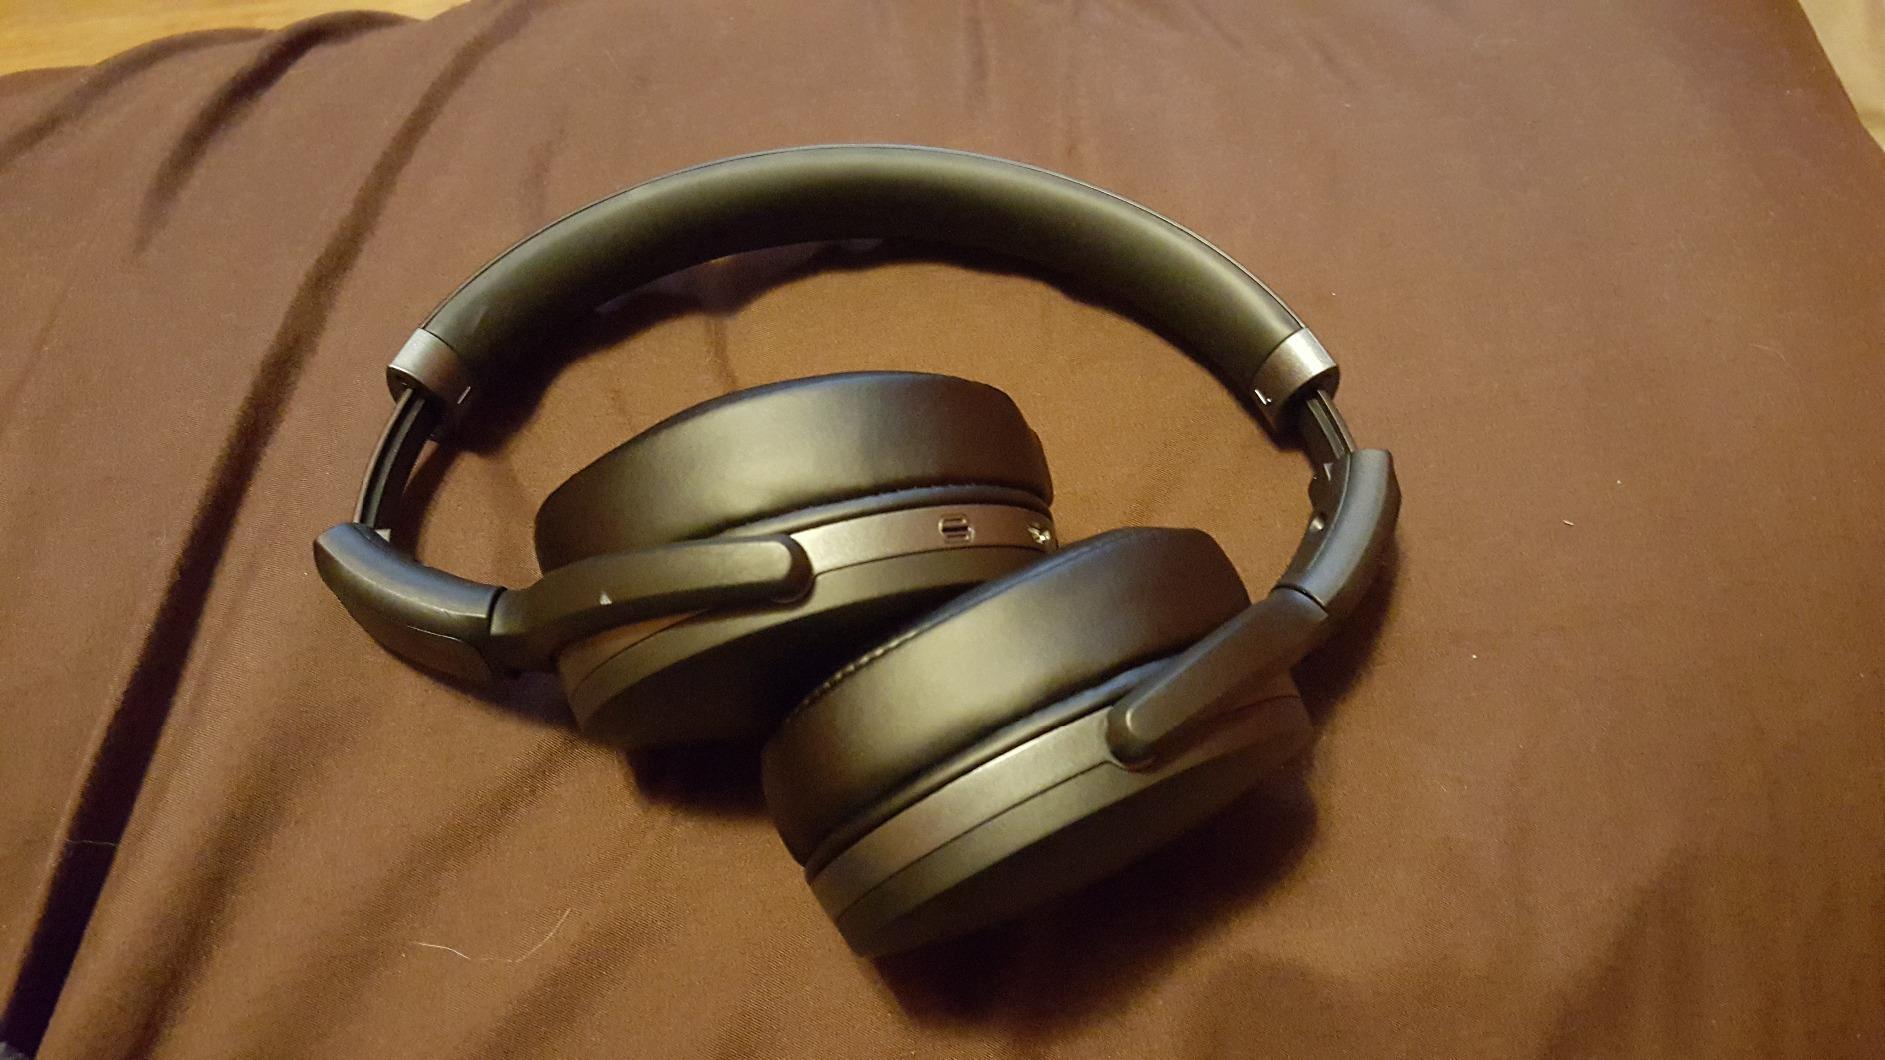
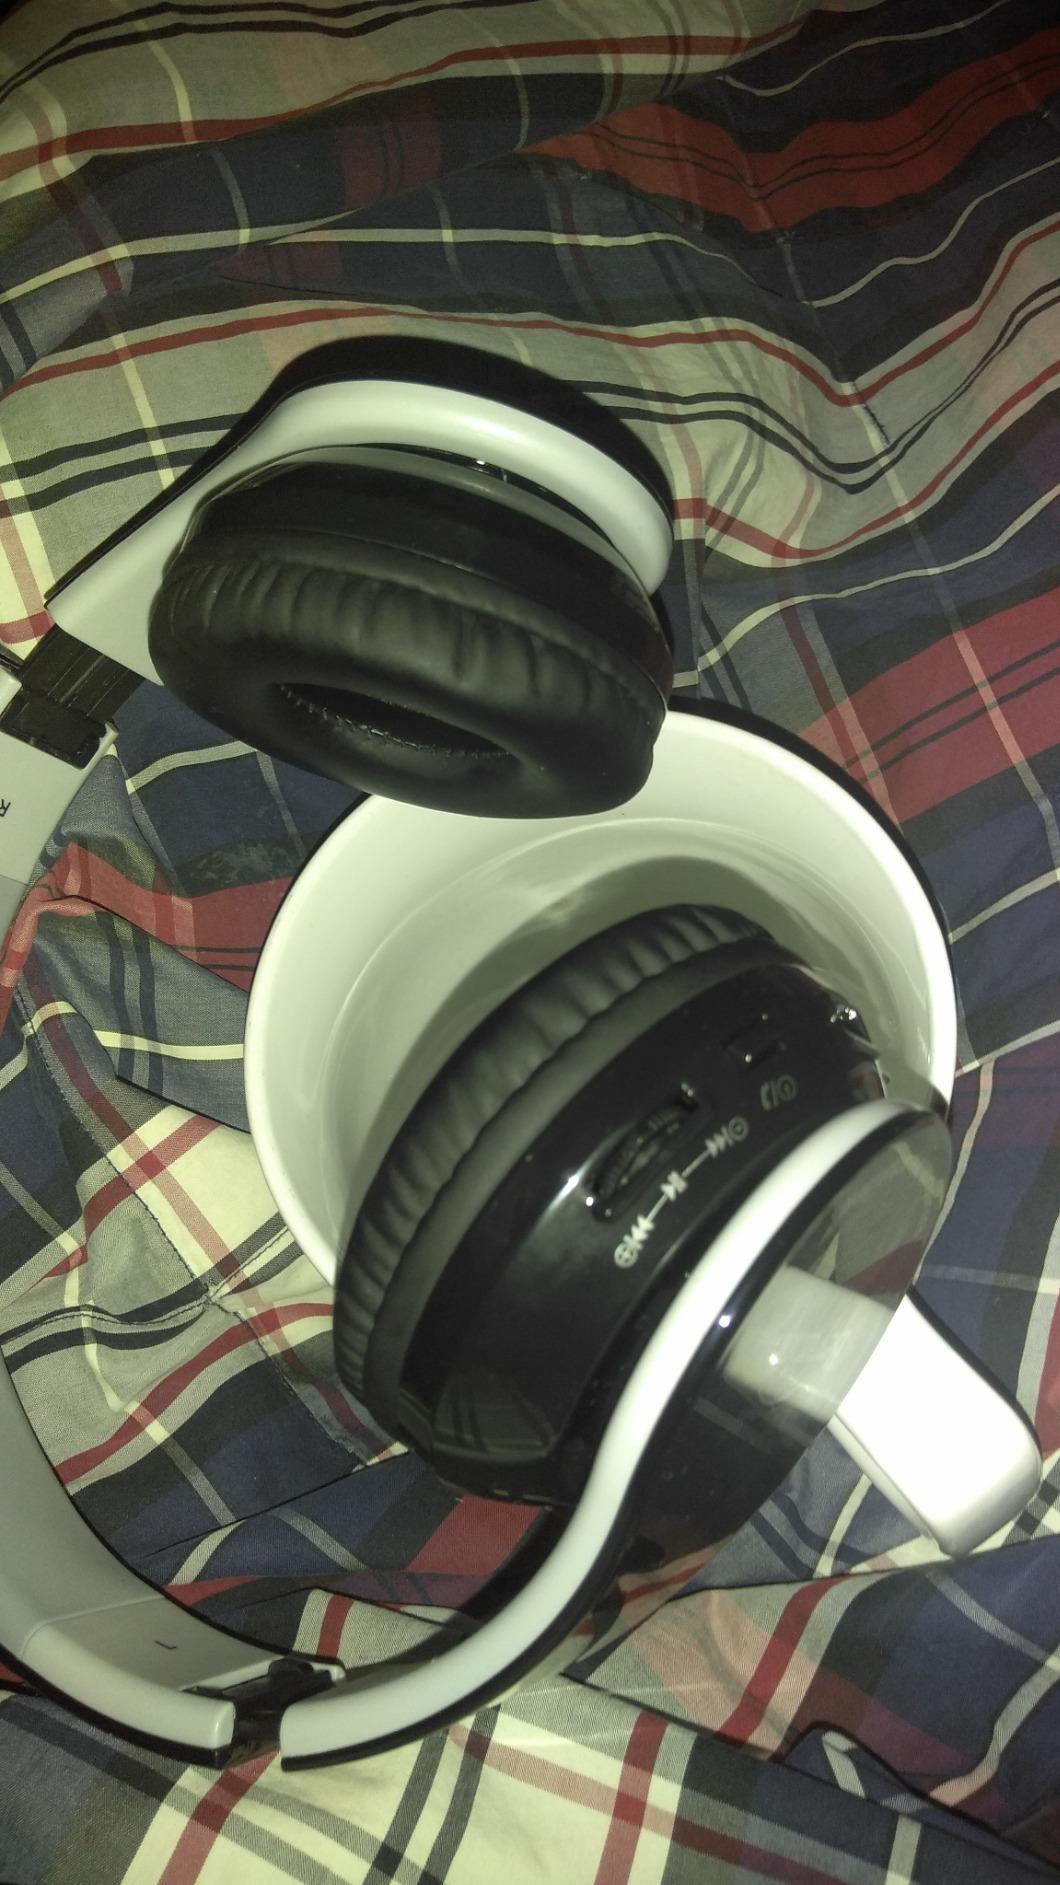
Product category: headphones
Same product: no